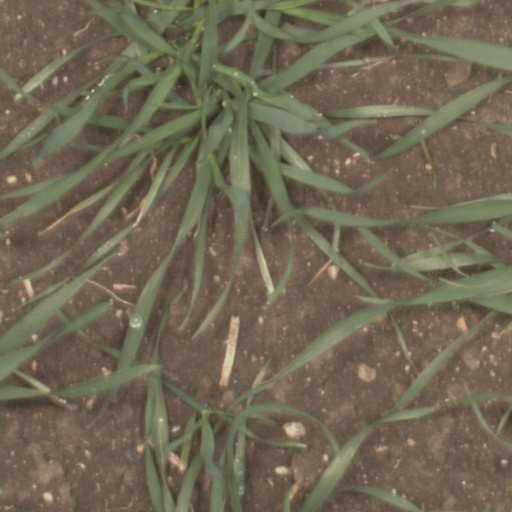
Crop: wheat